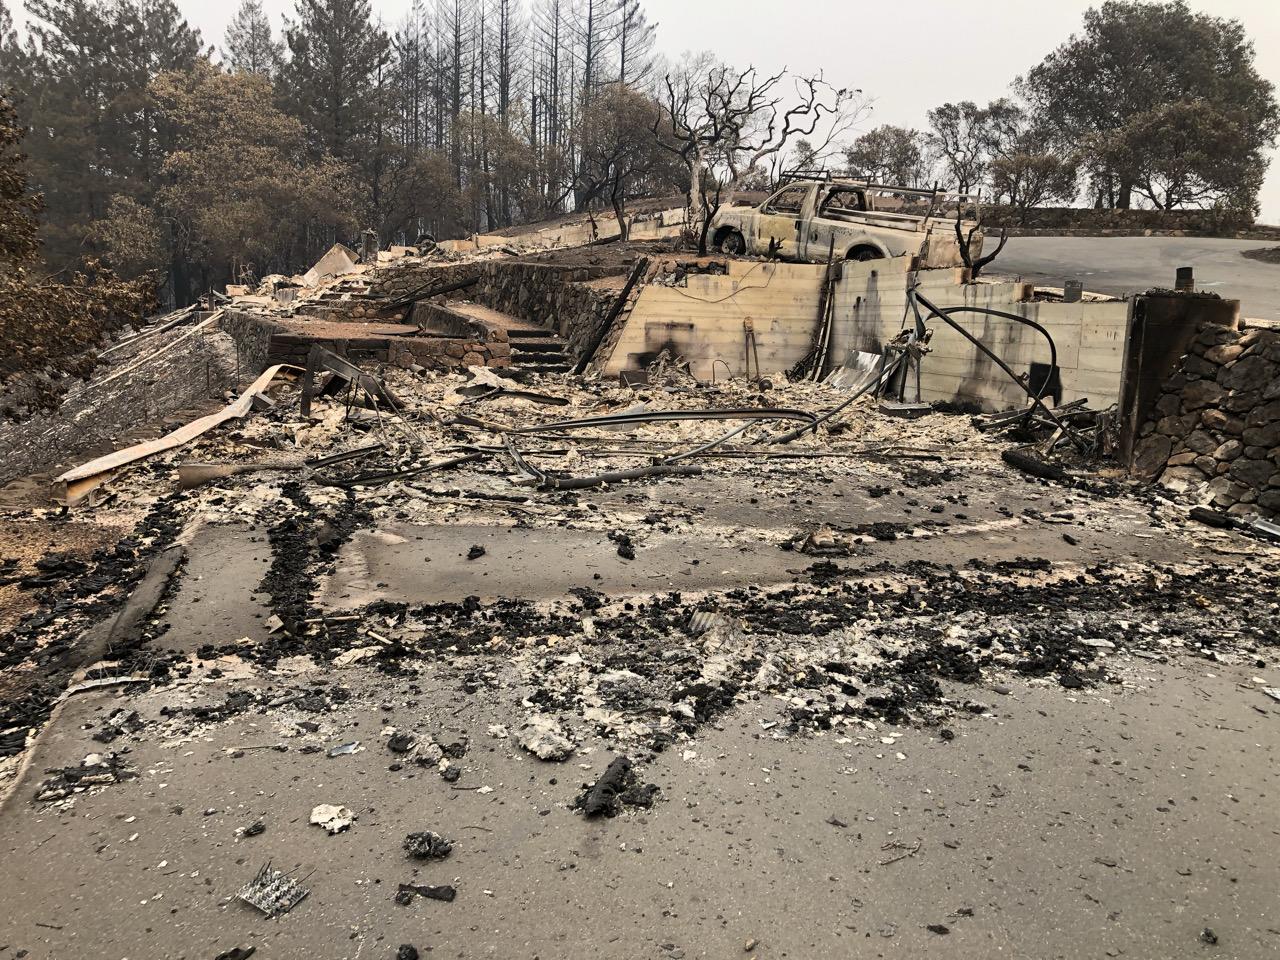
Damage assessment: destroyed